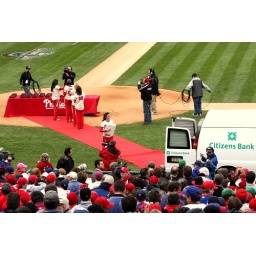
There was a police escort around the park before the van pulled up and the girls began unloading the rings.